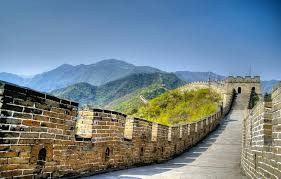
Landmark: Great Wall of China